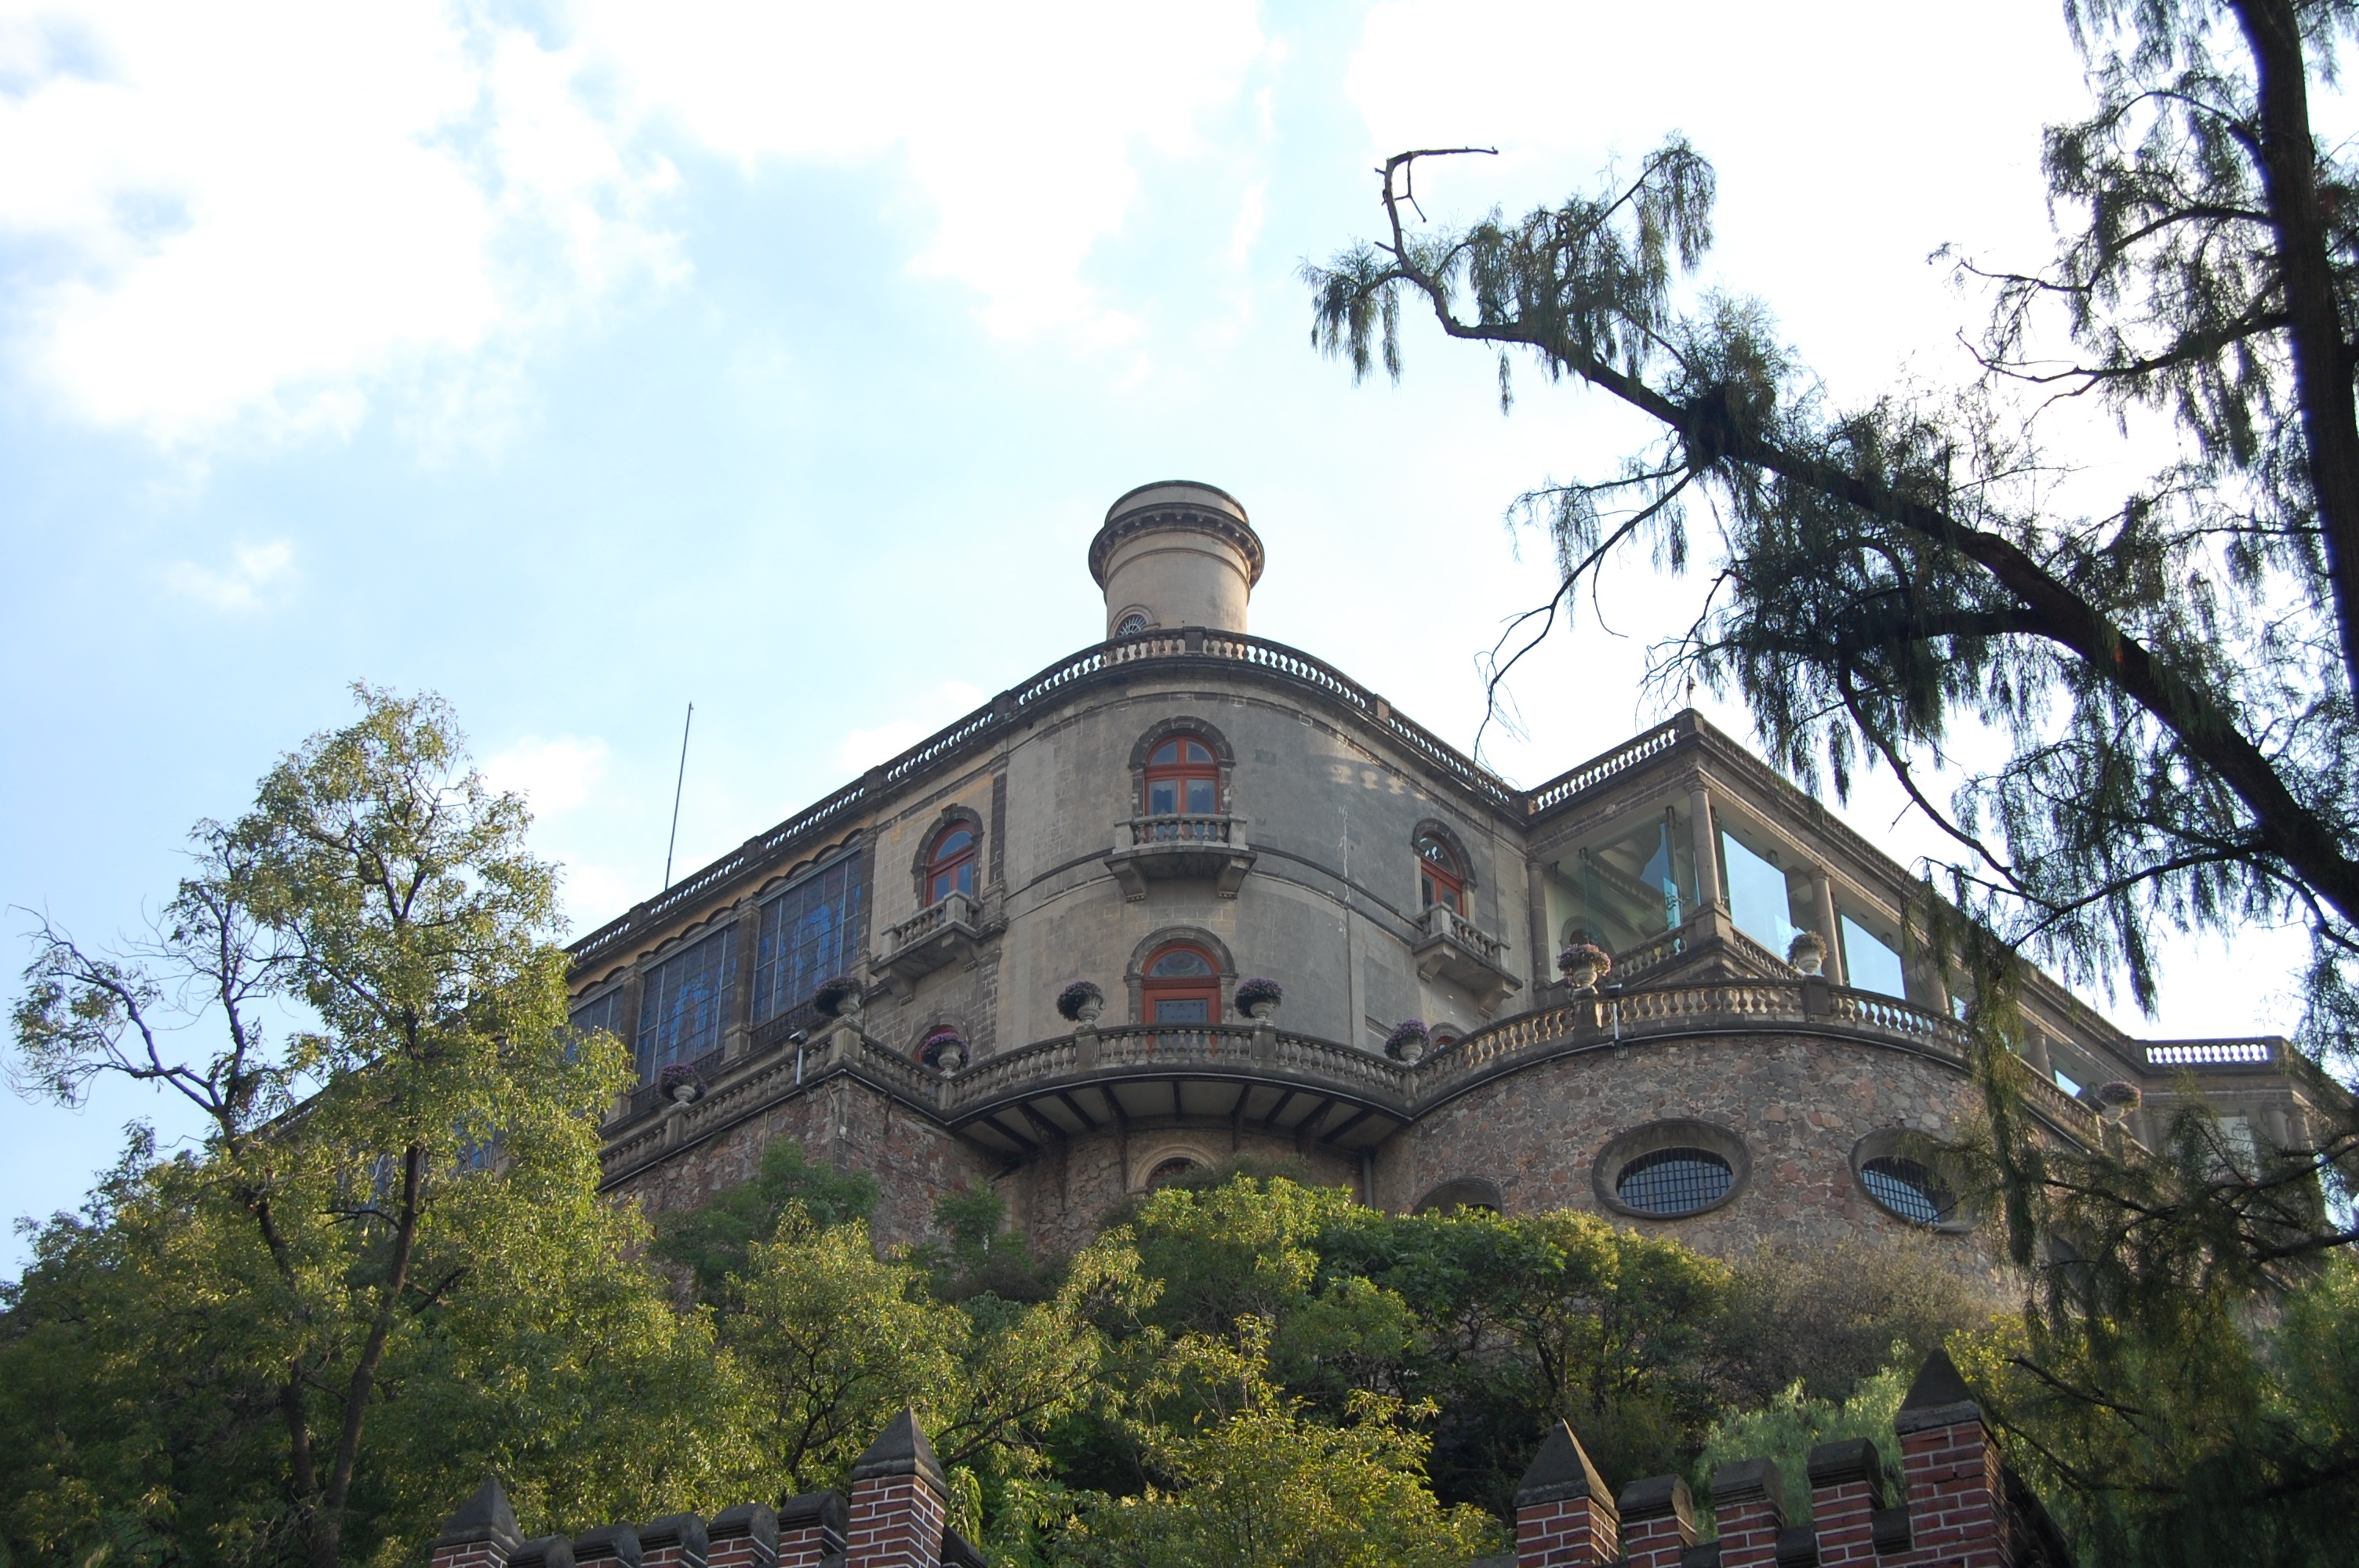
architecture, building, monument, castle, church, chapel, place of worship, estate